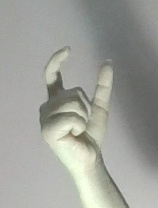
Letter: nun